Tullibody

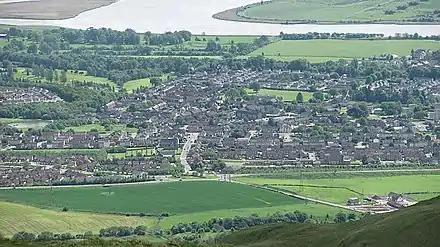
Tullibody including Menstrie Road and views towards the Forth from Colsnaur Hill

It is thought that the church in Tullibody dates from the end of the fourth century and St. Serf ministered to the church in the 5th century on his journeys to Alva. Folklore states that Kenneth MacAlpin, King of Scots, amassed his army on Baingle Brae before he fought and subdued the Picts. He is reported to have given Tullibody its name, calling it "Tirly-bothy" meaning "oath of the croft". Certainly there was a standing stone on the main road to Stirling (near the Catholic Church) until the early 1900s when it is then reported to have been demolished to make ready for the road upgrading. An alternative toponymy has been suggested.